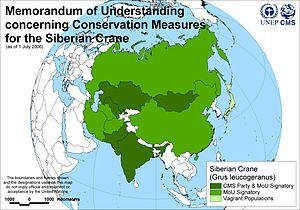
Cartographie des parties prenantes et signataires du Memorandum sur la conservation de la Grue de Sibérie (état 2006)
La Grue de Sibérie est une espèce de grands échassiers de la famille des Gruidae. Particulièrement menacée, cette espèce gracieuse niche en Sibérie et hiverne en Chine et en Inde.